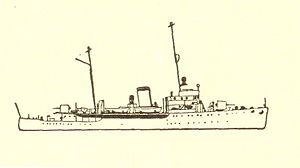
Inspektionsskibet Ingolf
Inspektionsskibet Ingolf. Fra Håndbog for Orlogsgaster
Inspektionsskibet Ingolf (1933).
Ingolf var et inspektionsskib, der blev bygget på Orlogsværftet, påbegyndt og søsat i 1933, og anvendt af Marinen 1934-43. Maskineriet var på 2.935 HK.